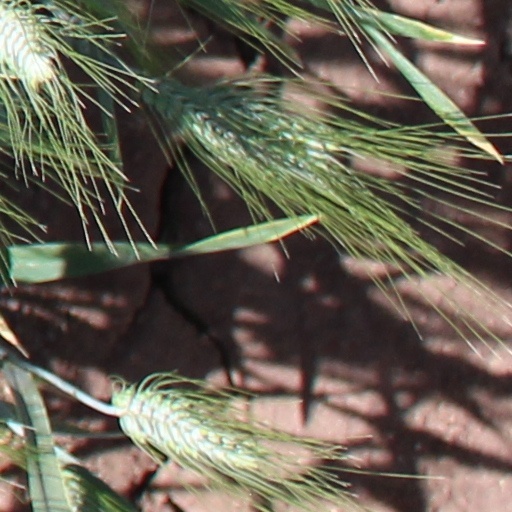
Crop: wheat